Public housing estates in Shek Kip Mei

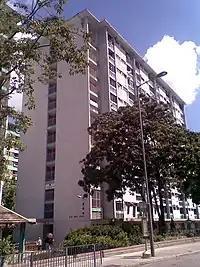
Nam Ming House, Nam Shan Estate

Nam Shan Estate is a public housing estate in Shek Kip Mei, located near Tai Hang Tung Estate, Tai Hang Sai Estate and Yau Yat Tsuen. It was formerly called "Kowloon Tsai". It comprises 8 residential blocks built in 1977.